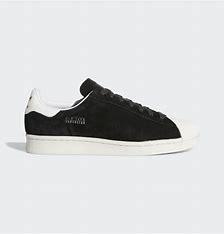
Brand: Adidas
Model: Superstar Pure